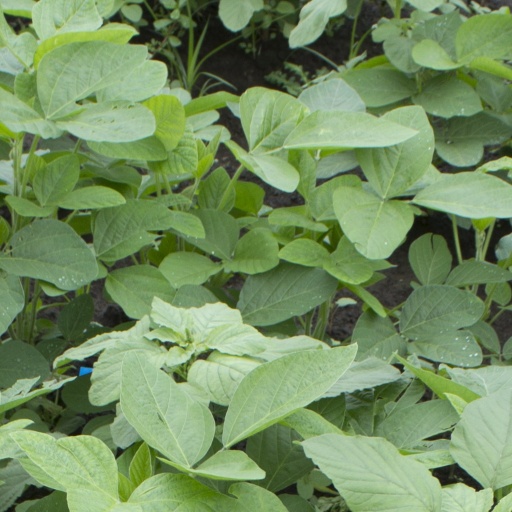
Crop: soybean